Holopyga fastuosa

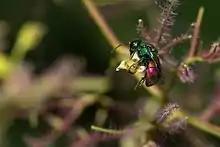

Holopyga fastuosa is a species of cuckoo wasp (insects belonging to the family Chrysididae).